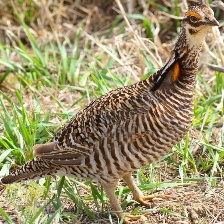
Species: GREATER PRAIRIE CHICKEN
Scientific name: TYMPANUCHUS CUPIDO